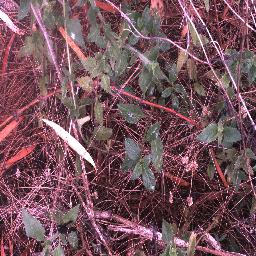
Label: siam_weed